Causes of the euro area crisis

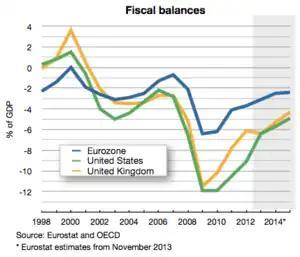
Government deficit of Eurozone compared to USA and UK

Either way, high debt levels alone may not explain the crisis. According to The Economist Intelligence Unit, the position of the euro area looked "no worse and in some respects, rather better than that of the US or the UK." The budget deficit for the euro area as a whole (see graph) is much lower and the euro area's government debt/GDP ratio of 86% in 2010 was about the same level as that of the US. Moreover, private-sector indebtedness across the euro area is markedly lower than in the highly leveraged Anglo-Saxon economies.